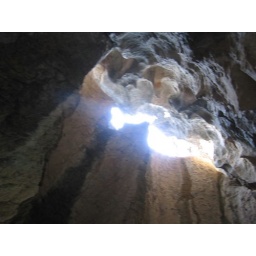
sky above stone forest-2